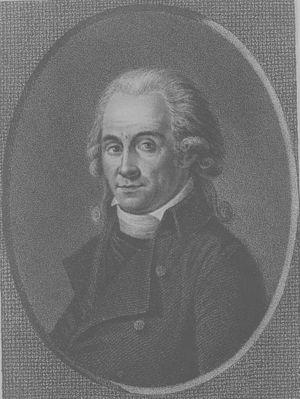
Henri Daniel Guyot est un pasteur de l'Église wallonne de Groningue et le fondateur du premier institut pour sourds aux Pays-Bas qu'il crée en 1790.